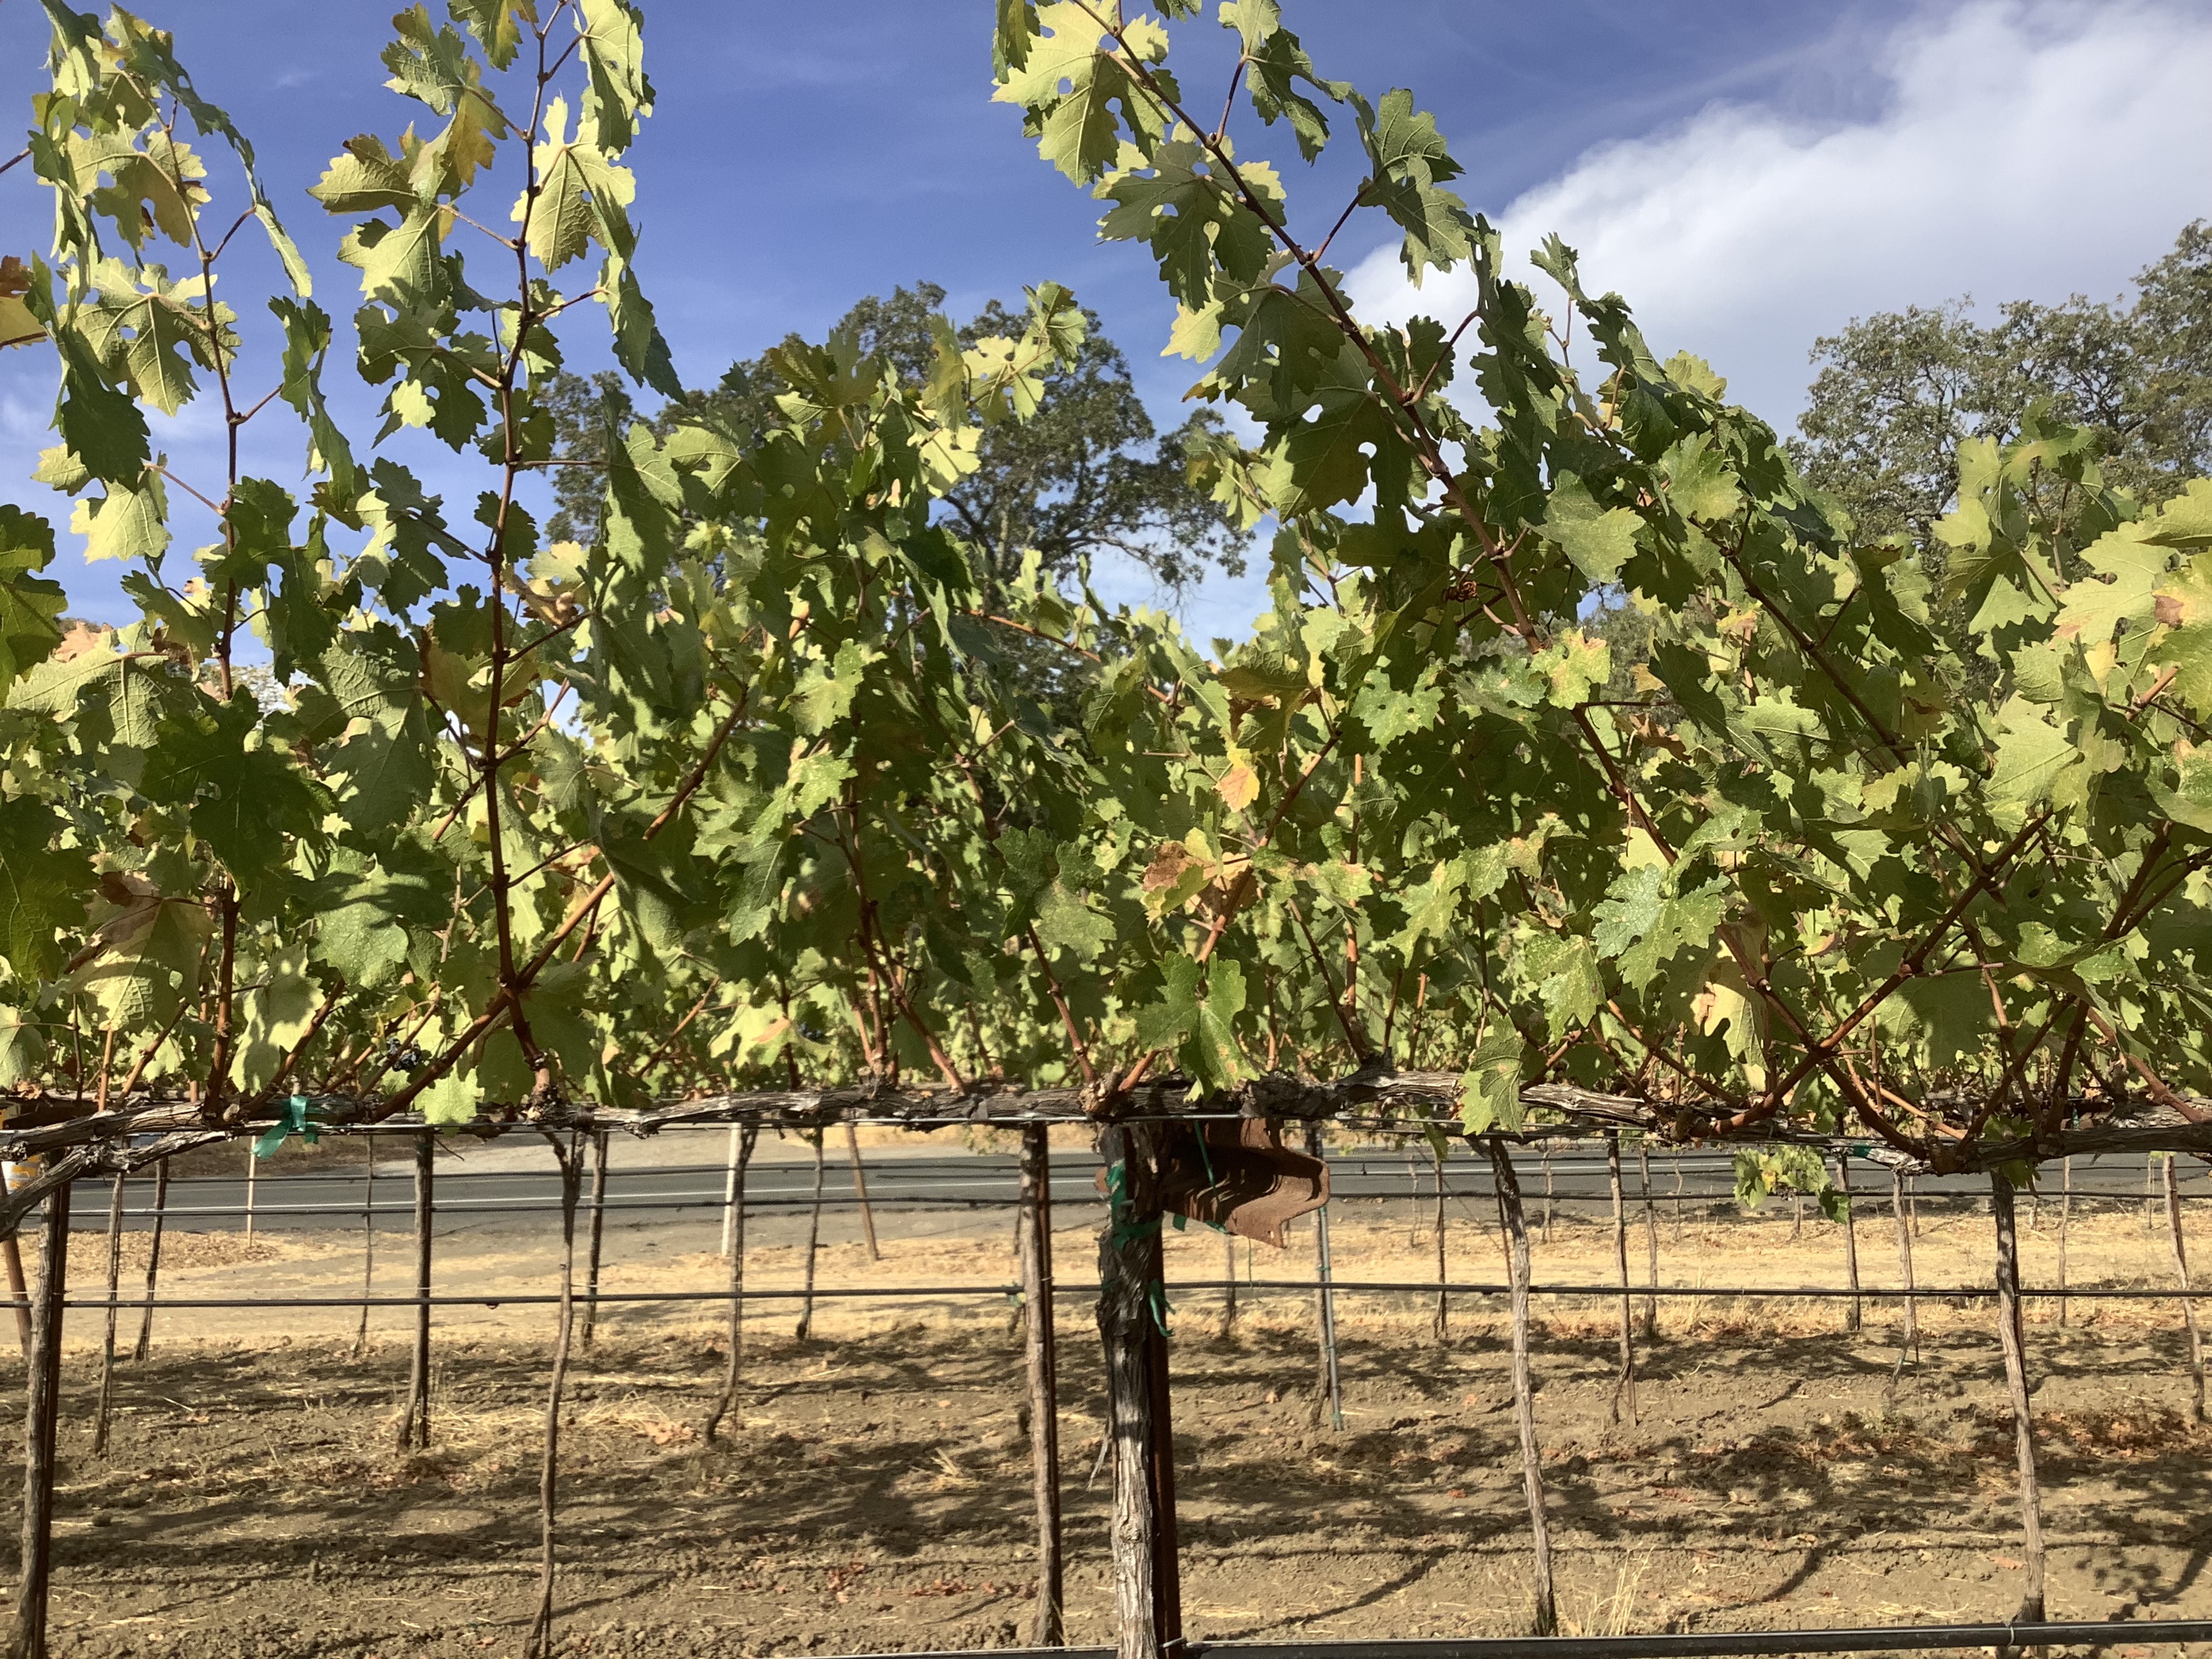
Label: No Virus